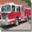
Label: truck